DB Class E 410

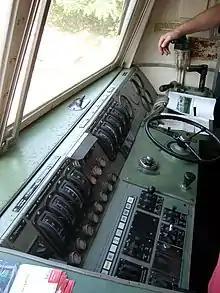
The control desk of locomotive 184 003 in 2007.

The E410 001 began test runs in December 1966 in the Munich area, initially manifesting a glitch that caused a fuse in the rectifier cabinet to repeatedly burn out following a particular maneuver; after a few attempts, the cause of the fault was identified and the problem was finally resolved..